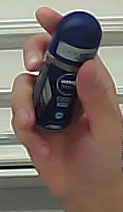
Product: nivea_rollon